Eitarō Shindō

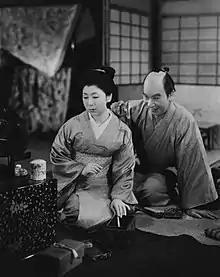
Kinuyo Tanaka and Eitarō Shindō in "The Life of Oharu" (1952) directed by Kenji Mizoguchi

was a Japanese film actor. He appeared in more than 300 films between 1936 and 1975. He is most closely associated with the work of Kenji Mizoguchi, with whom he made twelve films.